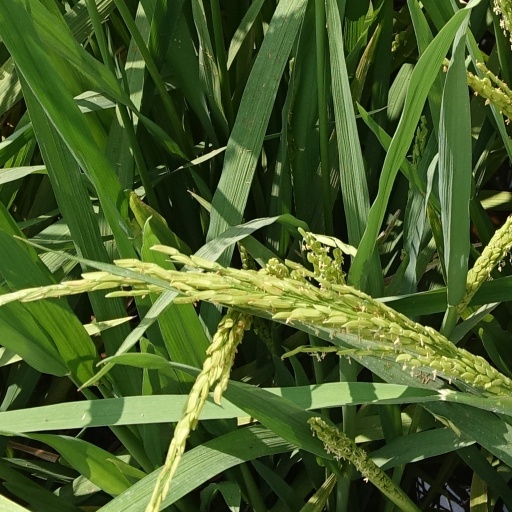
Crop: rice